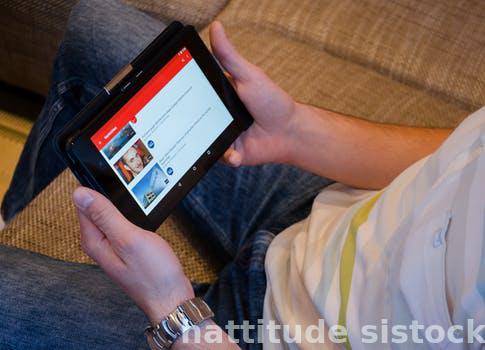
Label: Watermark